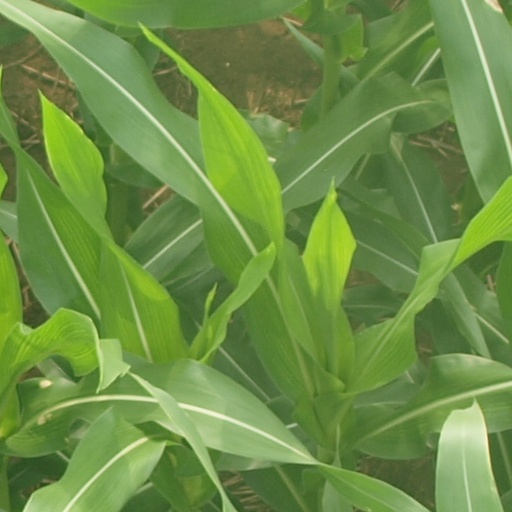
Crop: maize; corn